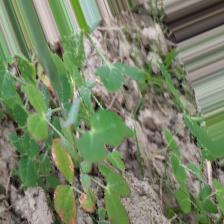
Label: Ascochyta blight